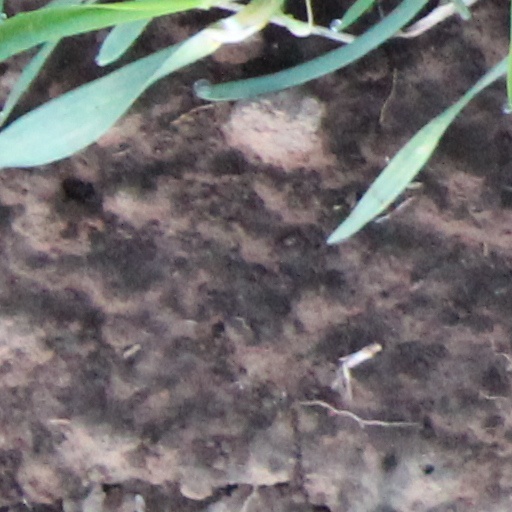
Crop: wheat